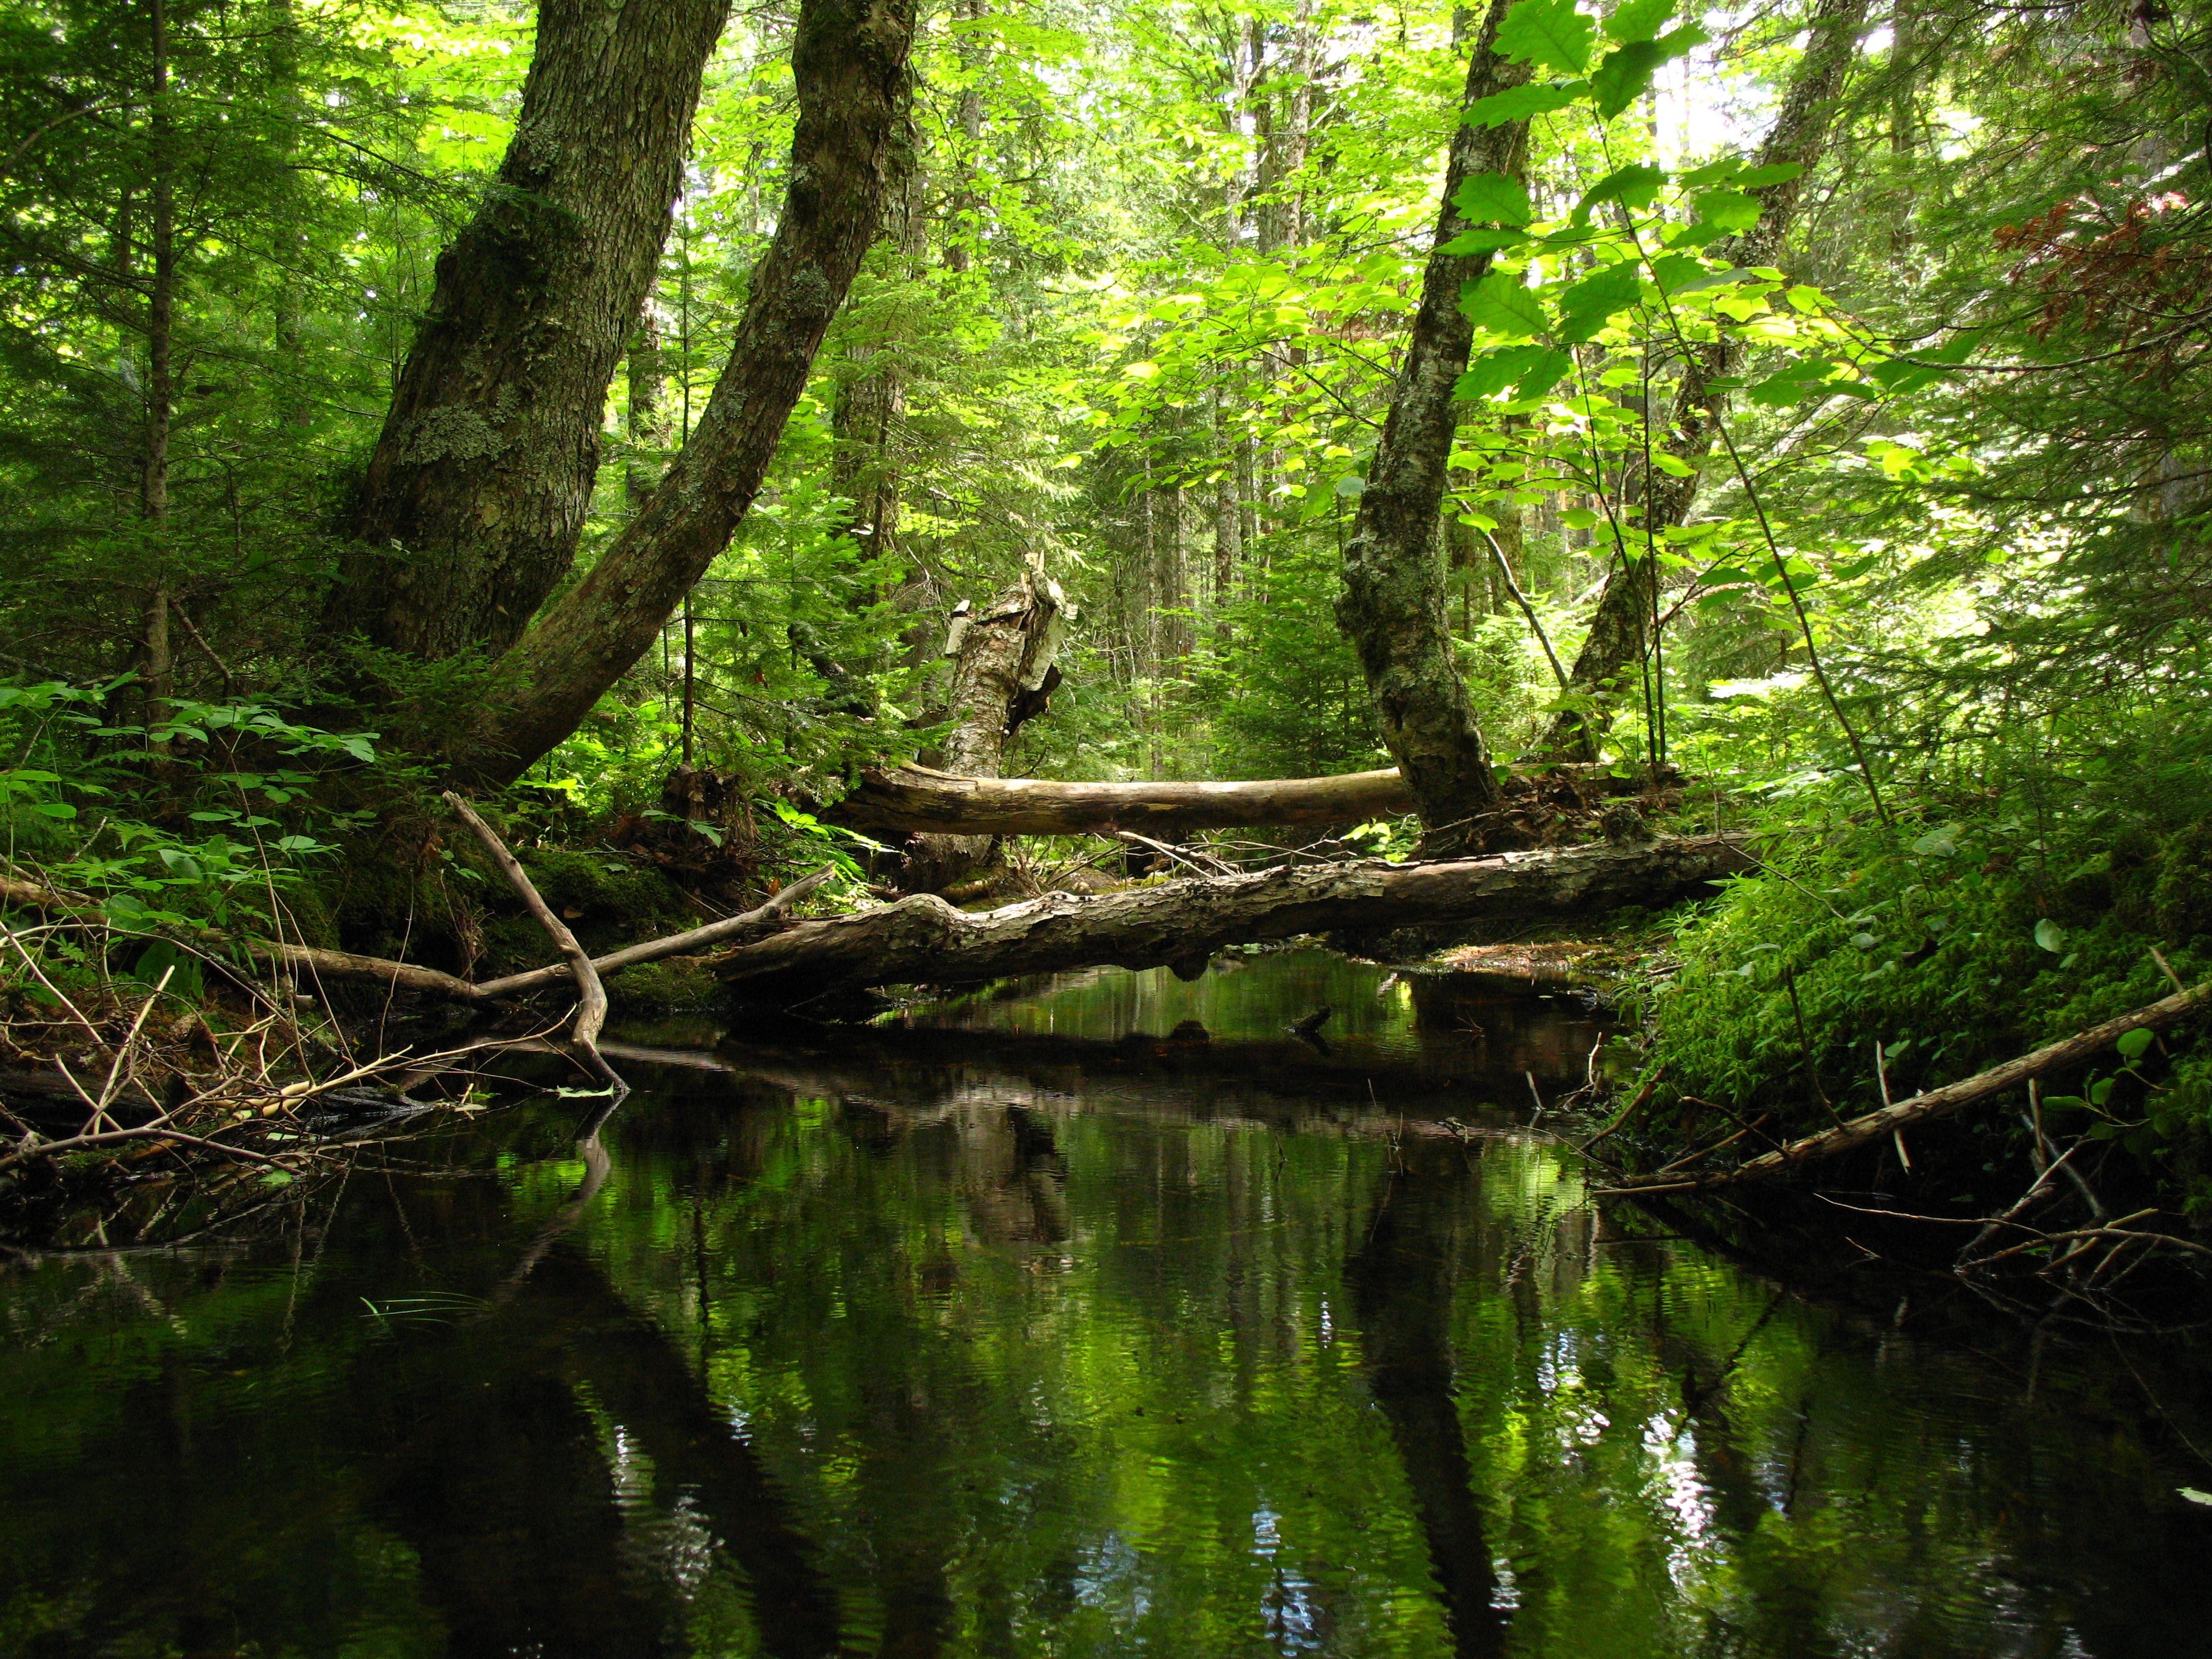
landscape, tree, water, nature, forest, creek, swamp, wilderness, branch, sunlight, leaf, river, environment, foliage, stream, green, reflection, jungle, autumn, vegetation, rainforest, deciduous, wetland, woodland, habitat, ecosystem, biome, old growth forest, natural environment, geographical feature, woody plant, temperate broadleaf and mixed forest, riparian forest